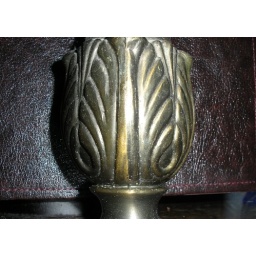
29:365 Base of lamp table above the marble table part 02-03-2010